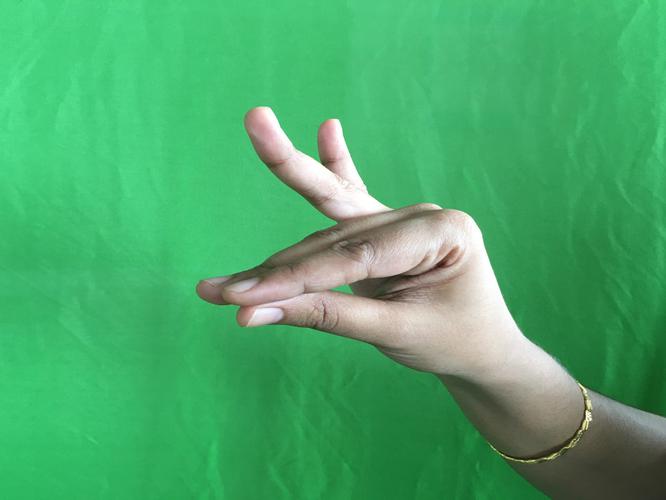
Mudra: Katakamukha_1
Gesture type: single_hand